Marcelle Dormoy

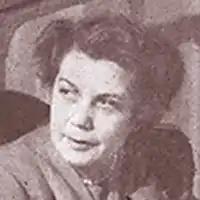
Marcelle Dormoy in 1946

Marcelle Dormoy (1895–1976) was a French couture fashion designer active from the 1910s to 1950, and a former model.